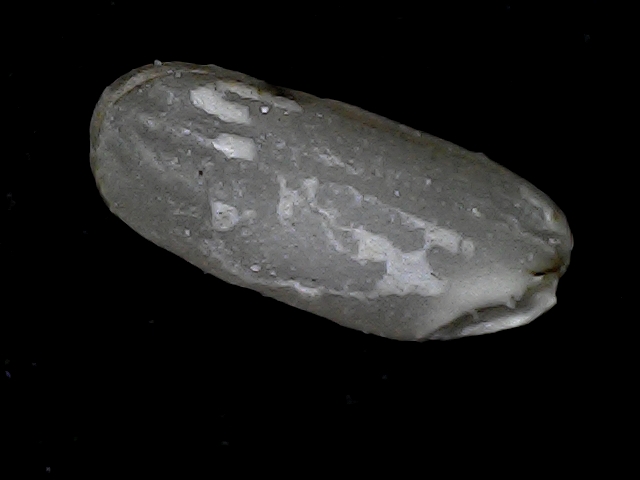
Rice variety: BD79